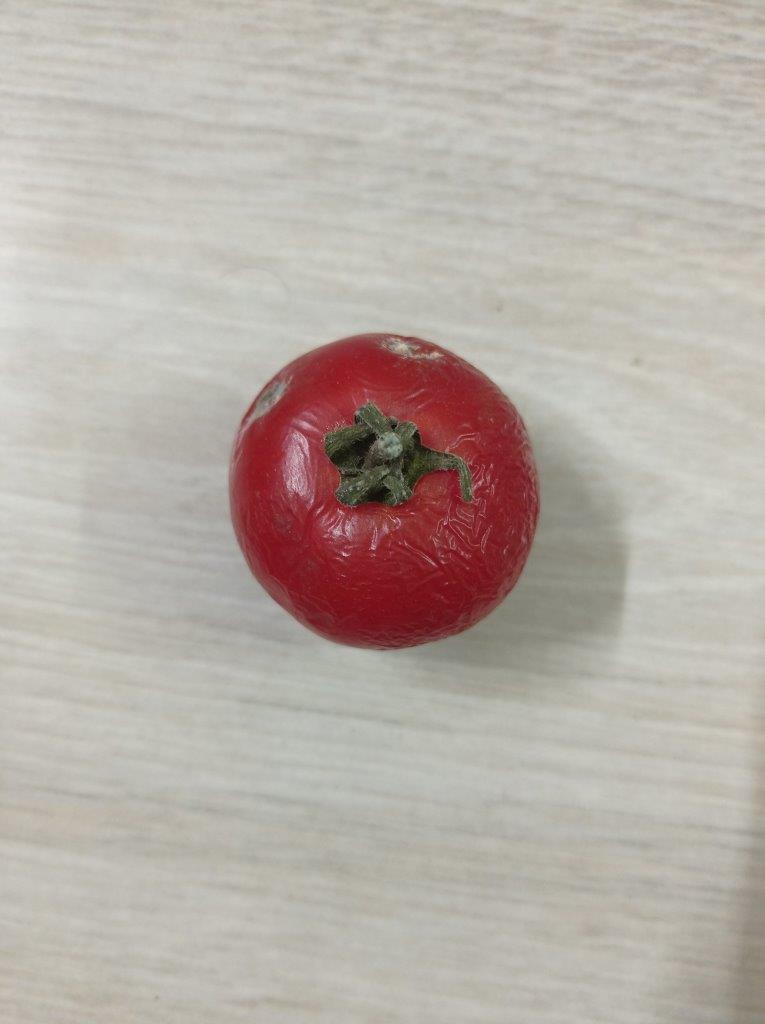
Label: Rotten